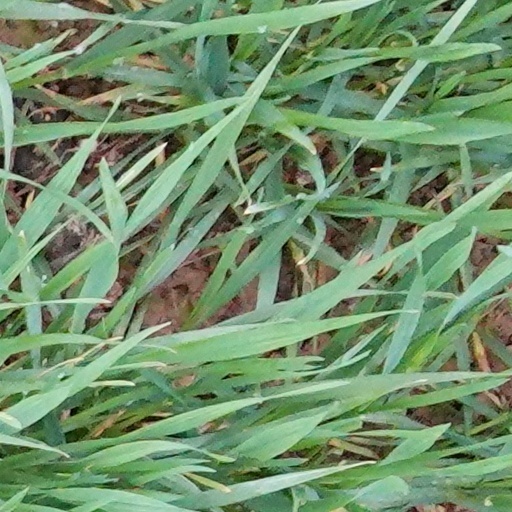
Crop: wheat